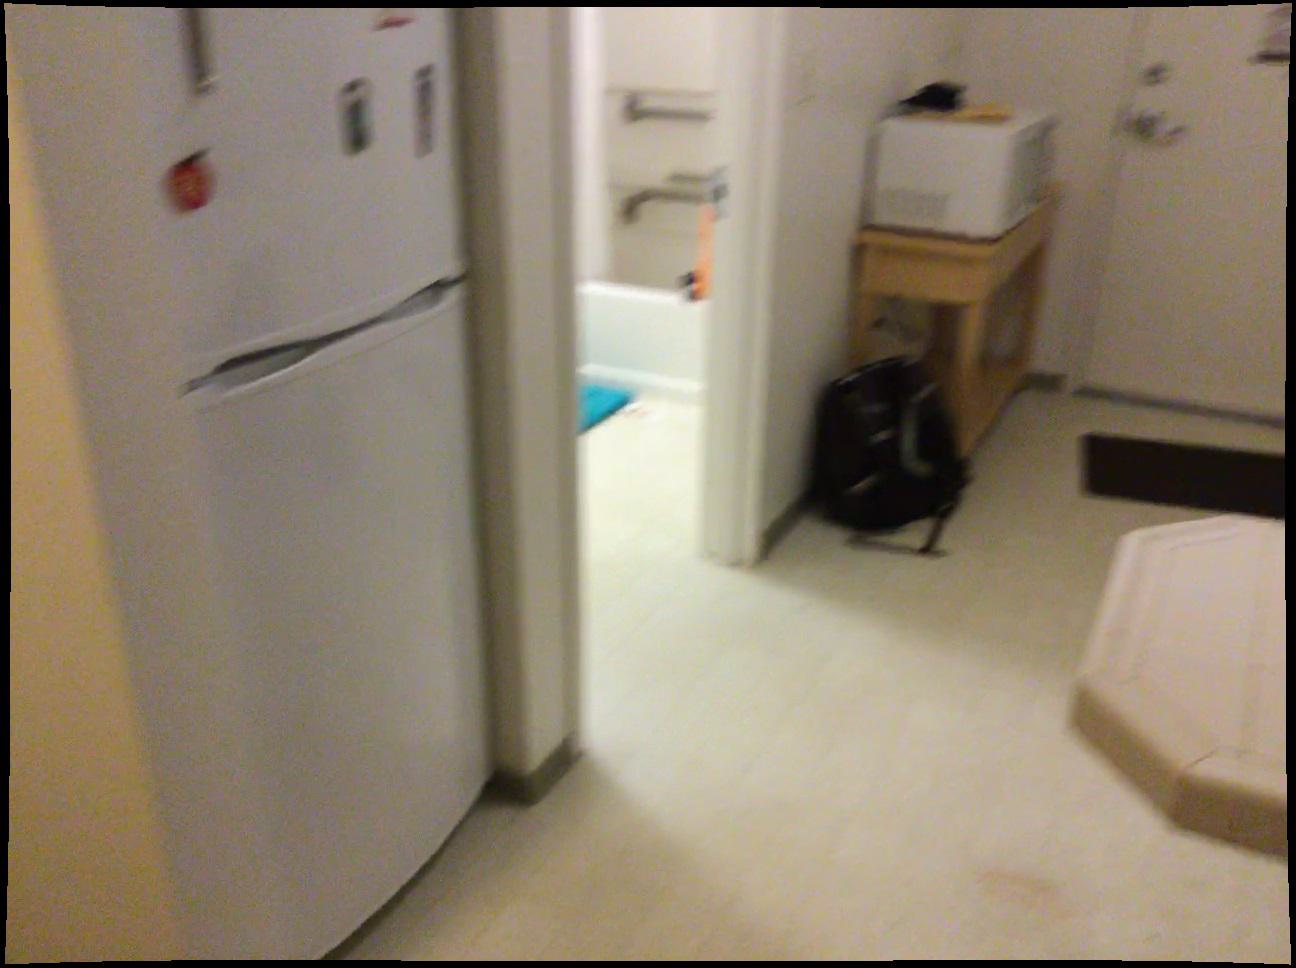
Question: Is the backpack behind the mat from the camera's perspective? Final answer should be yes or no.
Answer: No